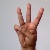
The image shows a hand gesture representing the letter 'W' in Indian Sign Language.